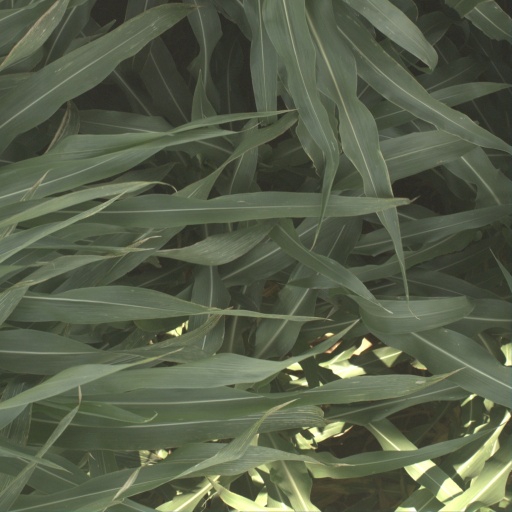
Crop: sorghum